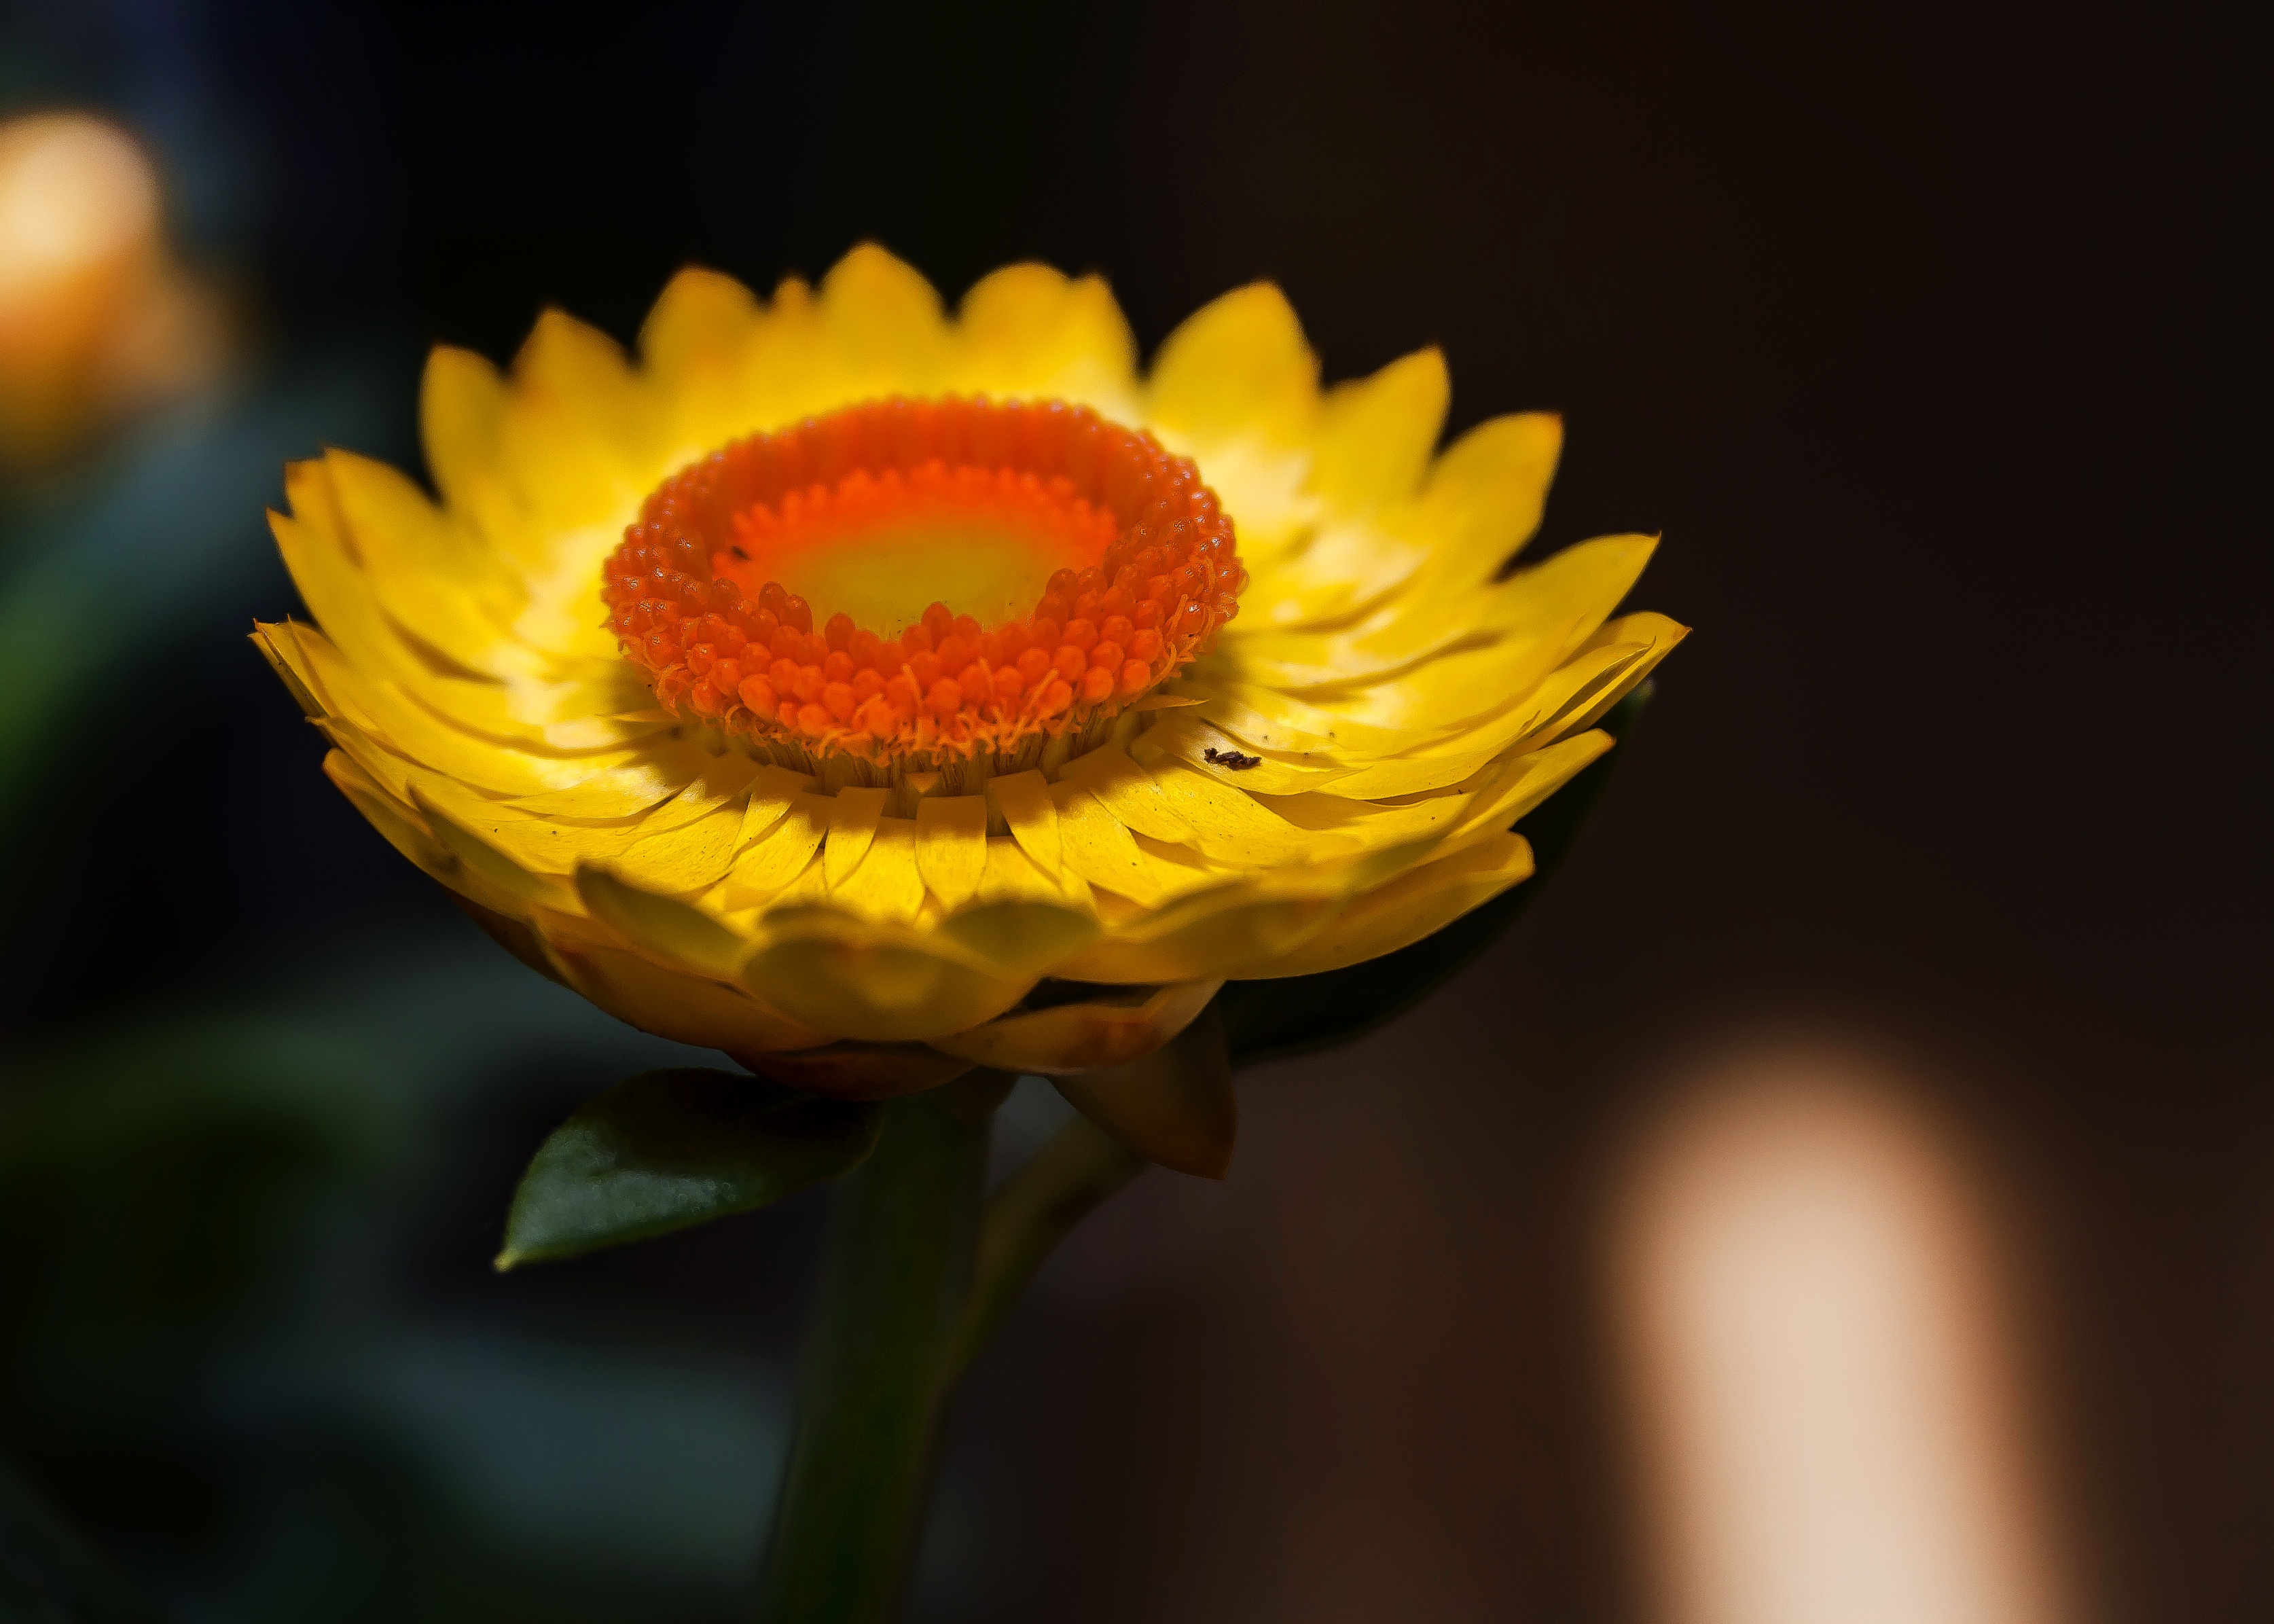
plant, photography, flower, petal, yellow, garden, close, flora, stalk, close up, leaves, composites, macro photography, ornamental plant, garden plant, garden herbs, flowering plant, daisy family, flower bud, italicum, helichrysum, semi shrub, state garden show, helichrysum italicum, plant stem, land plant